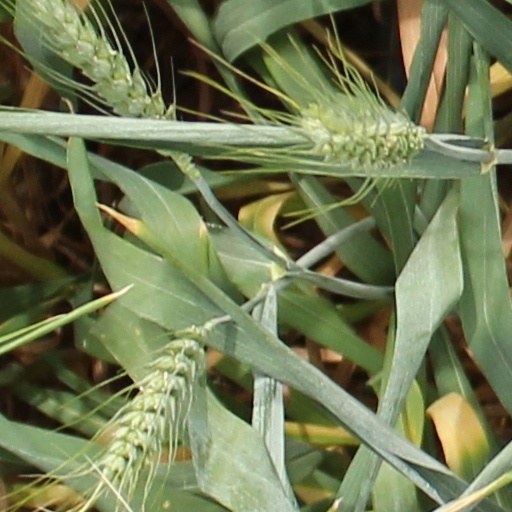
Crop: wheat